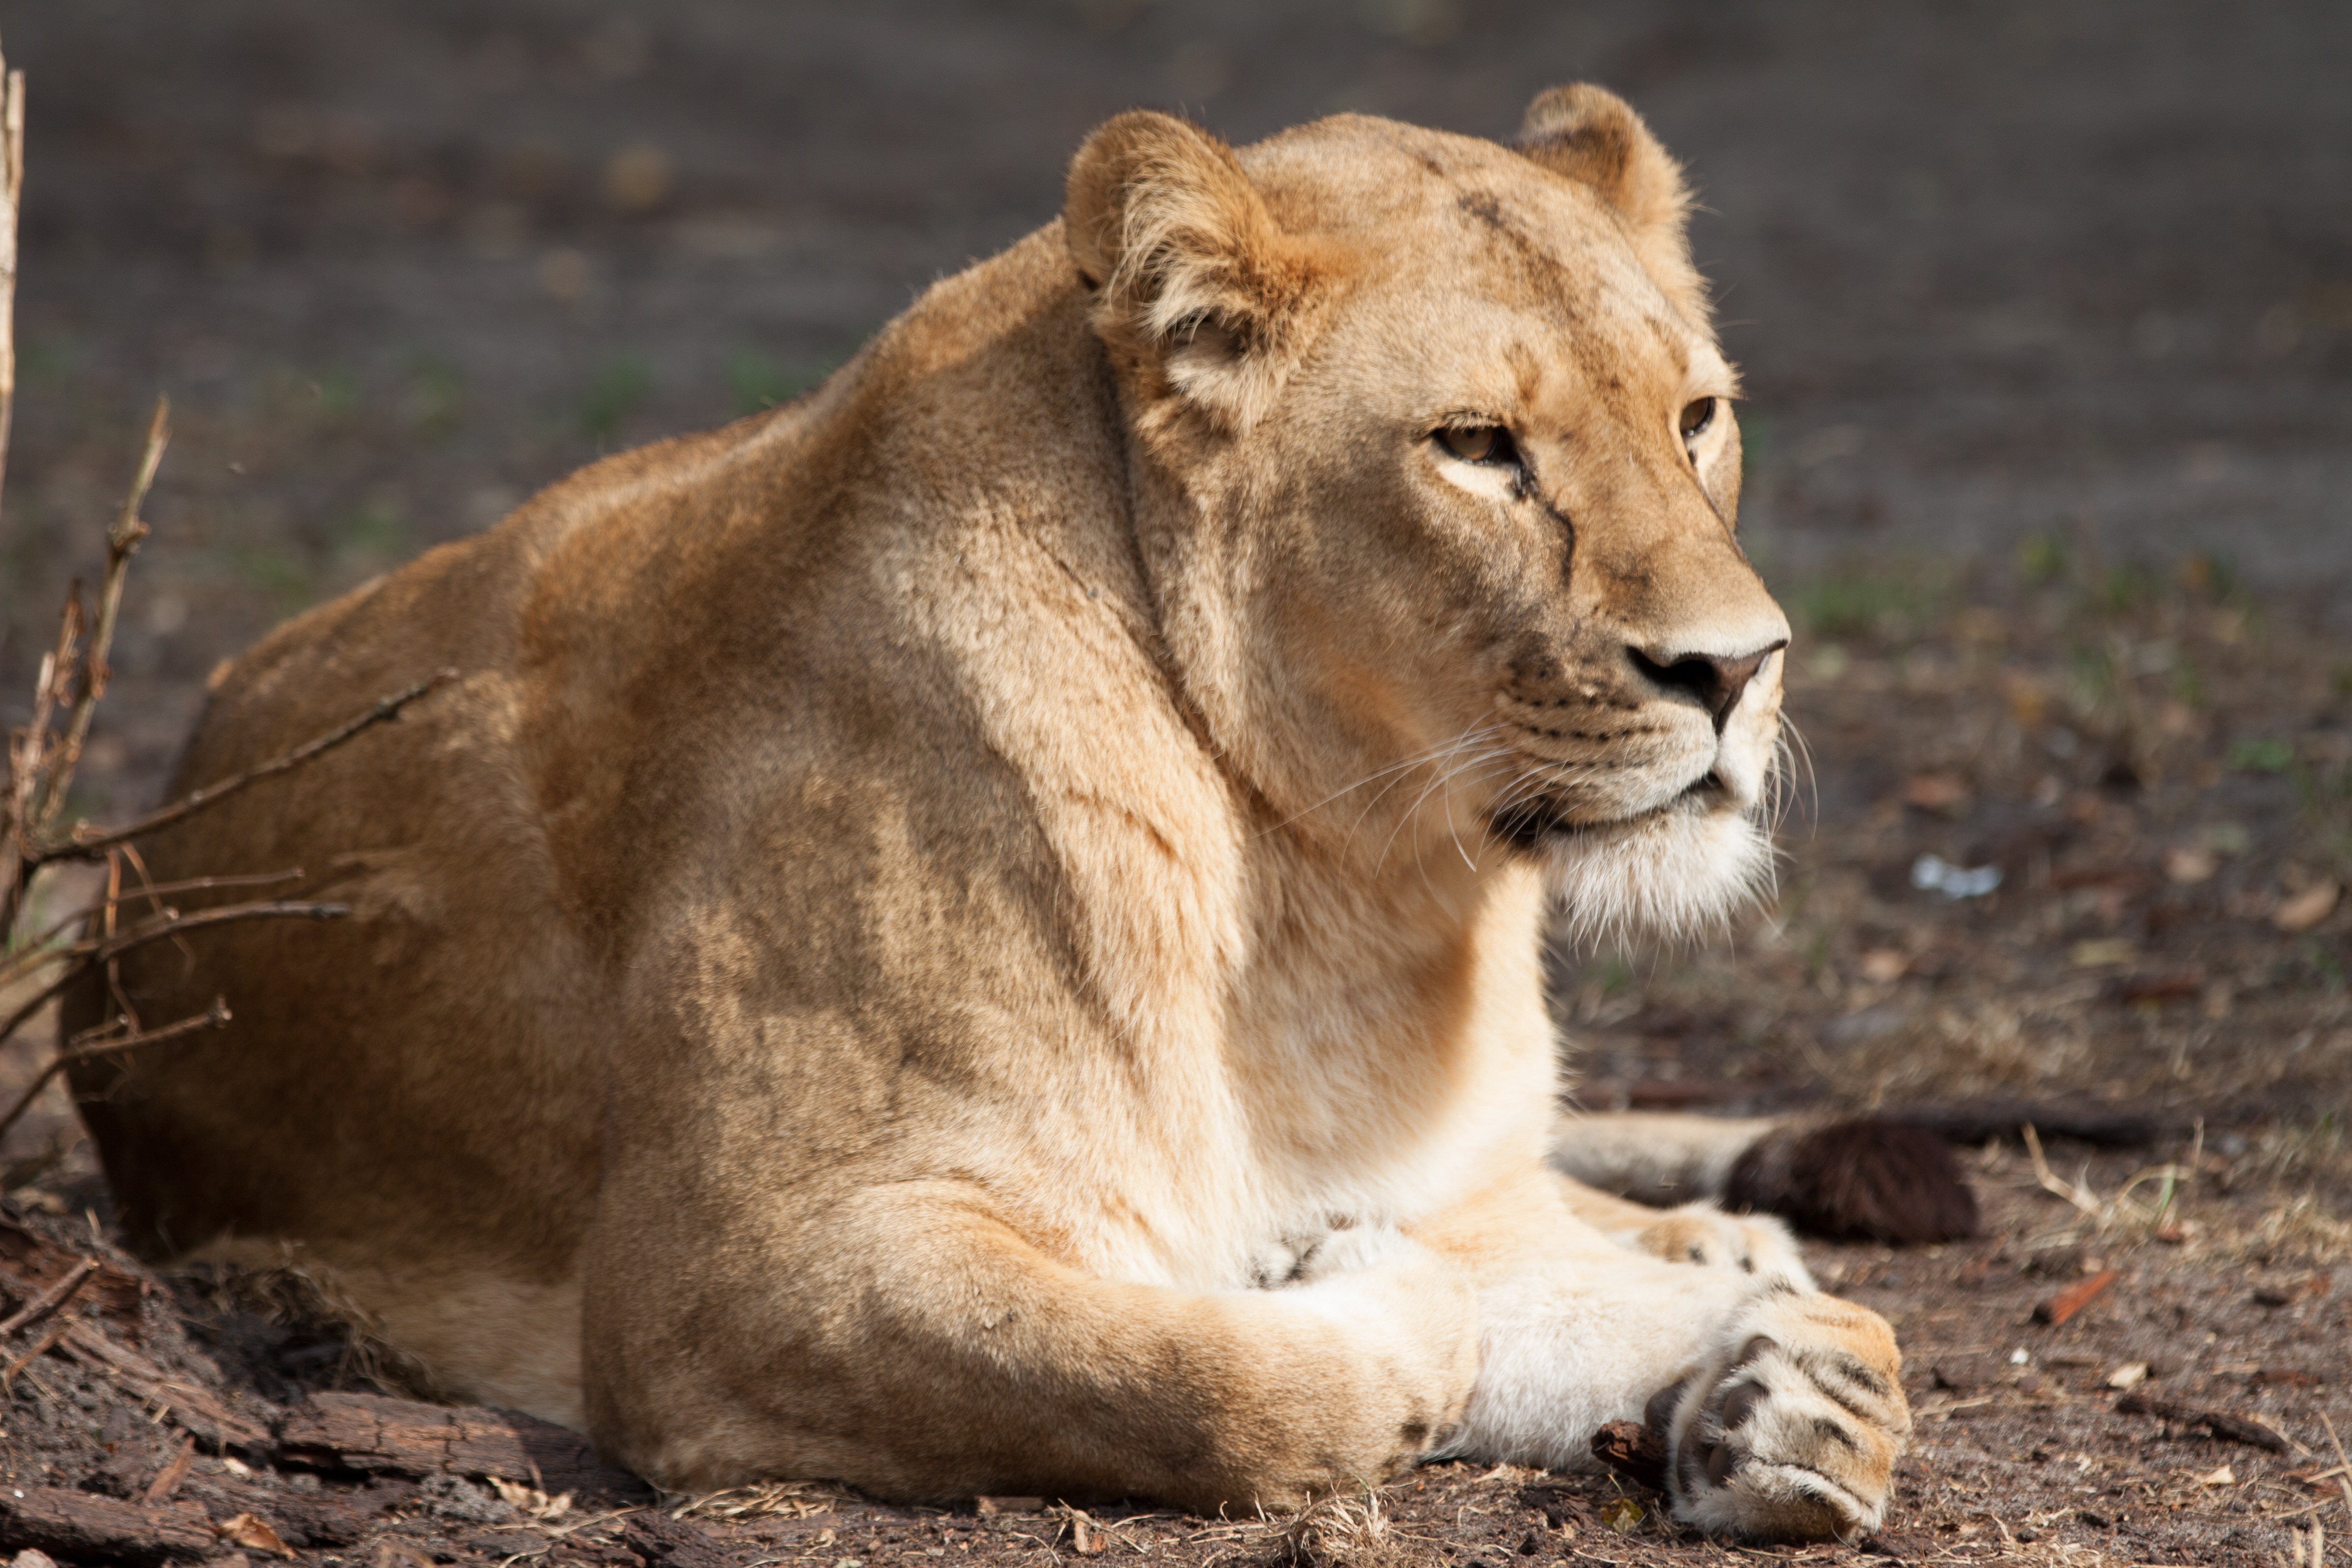
grass, animal, wildlife, zoo, cat, africa, mammal, fauna, lion, lioness, big cat, whiskers, snout, creature, safari, organism, carnivores, big cats, carnivoran, masai lion, terrestrial animal